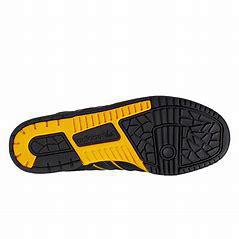
Brand: adidas
Model: Rivalry Skate